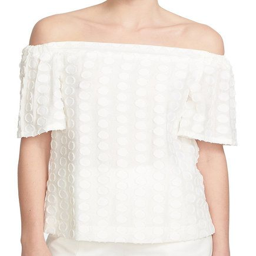
this top combines major trends straight off the runways -- an off - the - shoulder silhouette , and textured fabric in crisp white .